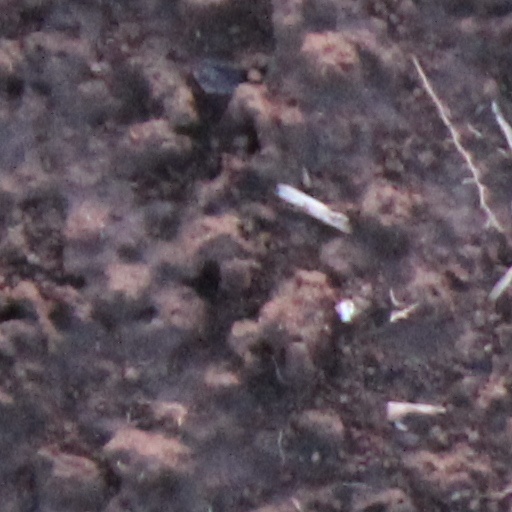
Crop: wheat